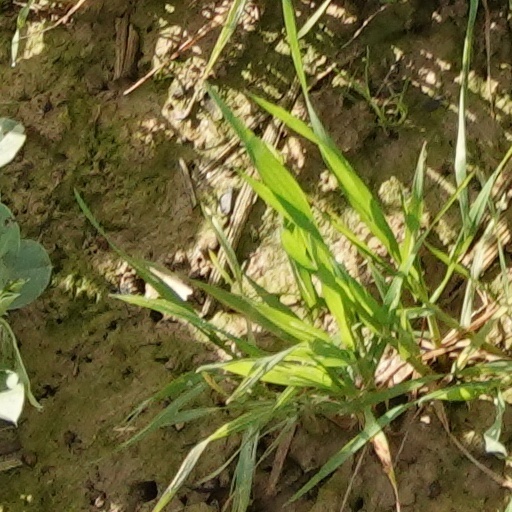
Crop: wheat